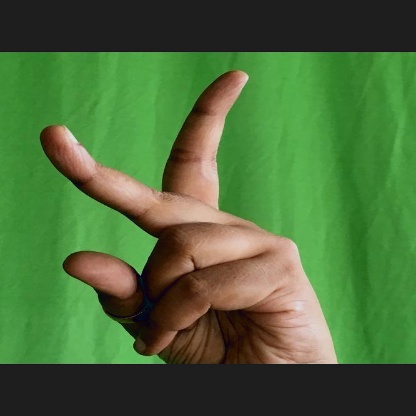
Mudra: Katrimukha